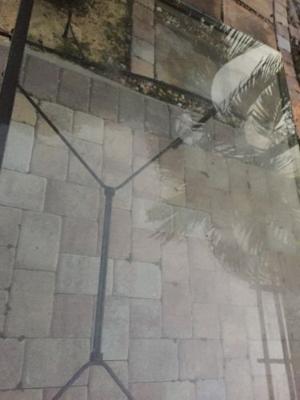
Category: table